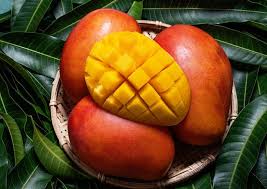
Label: Mango